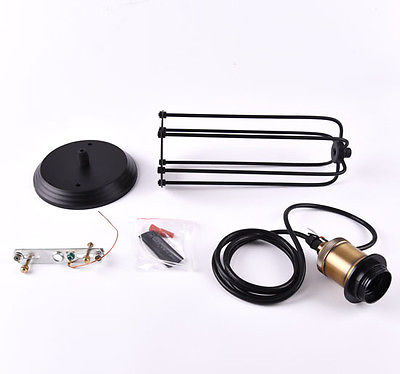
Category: lamp